Dixfield, Maine

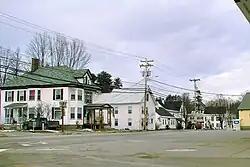
Dixfield town center

The Massachusetts General Court granted the township in 1789 to Colonel Jonathan Holman of Sutton, Massachusetts (now Millbury), an American Revolutionary War veteran, together with 25 others. In 1795, the first permanent settlers arrived with their families—John Marble, Gardner Brown, Amos Trask, Levi Newton, David Torrey and John Gould. It was called Holmantown Plantation until part of it was incorporated on June 21, 1803, as Dixfield, the 147th town in Maine (the remainder of the plantation would be incorporated in 1818 as Mexico). Dr. Elijah Dix of Boston, a substantial landowner in the area, promised to donate a library for the town if the citizens changed its name from Holmantown to Dixfield. The citizens complied, after which the town received dusty old boxes of medical books printed in German. Dr. Dix also left his name on Dixmont, where he died while visiting in 1809 and was buried.